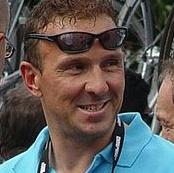
Age: 40